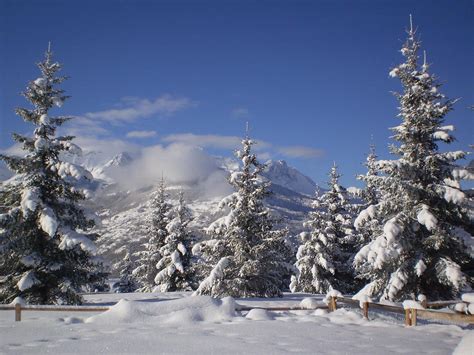
Weather: snow or frosty